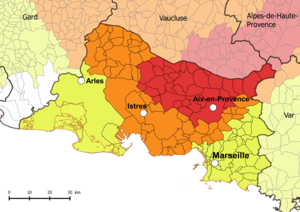
Carte du zonage sismique du département français des fr:Bouches-du-Rhône.
Le risque sismique dans les Bouches-du-Rhône est un des risques majeurs susceptibles d'affecter le département des Bouches-du-Rhône. Il se caractérise par la possibilité qu'un aléa de type séisme se produise et occasionne des dommages plus ou moins importants aux enjeux humains, économiques ou environnementaux situés sur le territoire départemental.